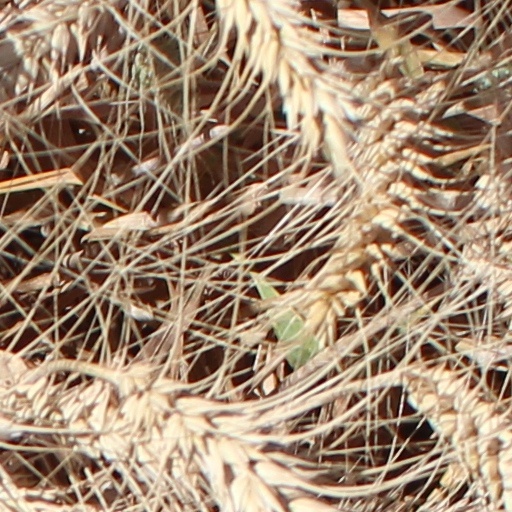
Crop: wheat